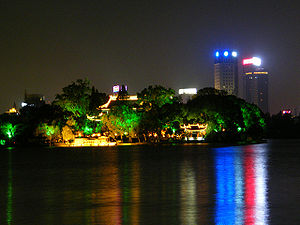
Jiaxing
Nanhusøen i Jiaxing
Jiaxing er en by på præfekturniveau i provinsen Zhejiang ved Kinas kyst til det Østkinesiske Hav. Det har et areal på 3,915 km² og en befolkning på 3.355.500 mennesker, med en befolkningstæthed på 857,1 indb./km².